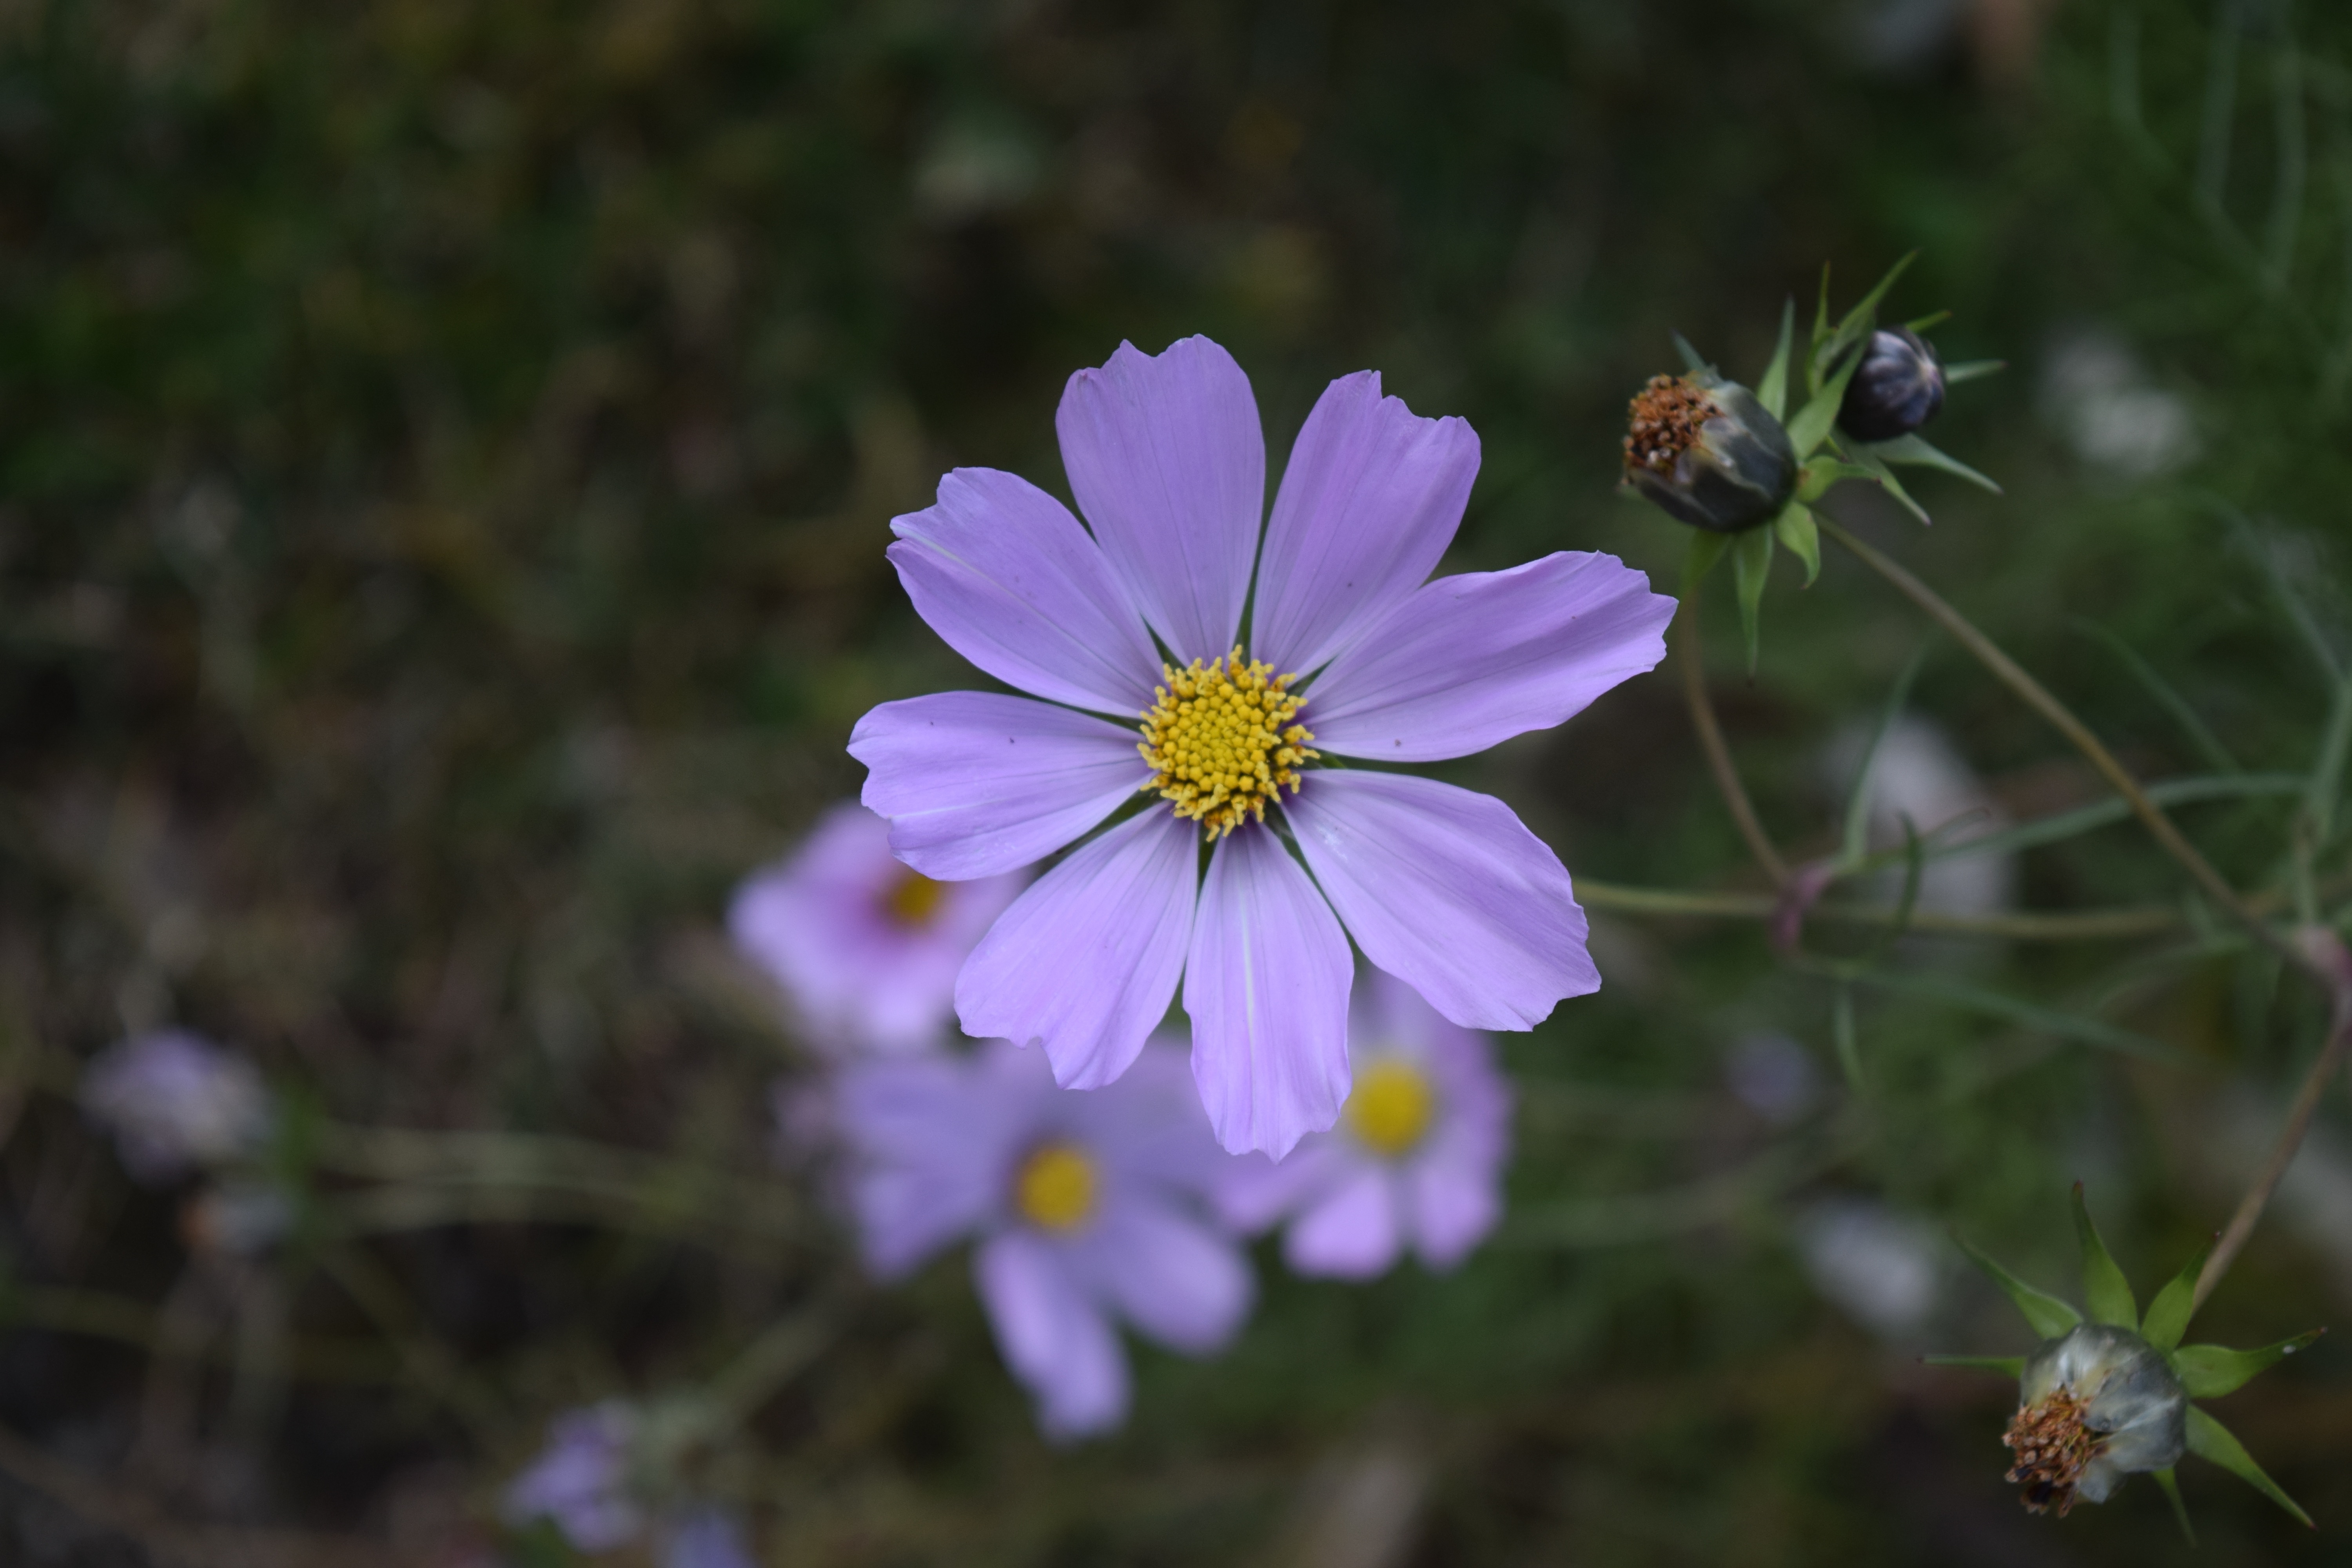
nature, blossom, plant, meadow, flower, petal, produce, botany, flora, wildflower, macro photography, flowering plant, daisy family, land plant, garden cosmos